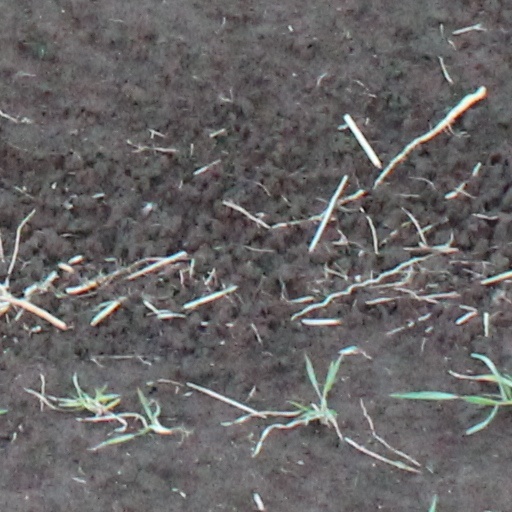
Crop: wheat